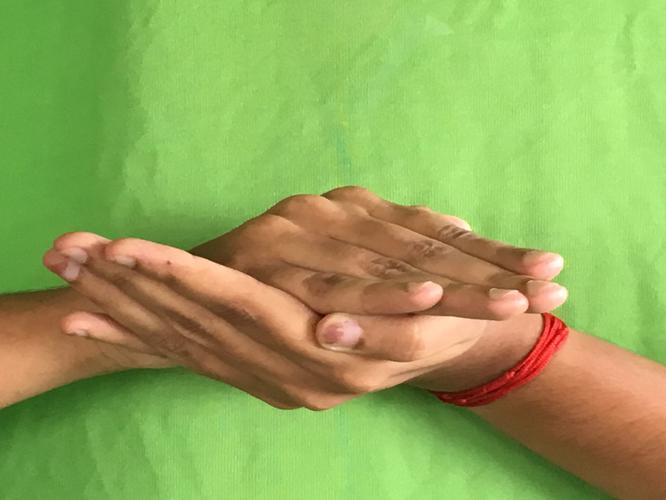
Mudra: Samputa
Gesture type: double_hand